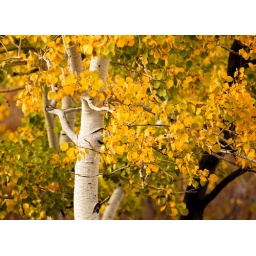
I liked the contrast between the white bark of the aspen and the tree in the shadow along with the vibrant color of the leaves.